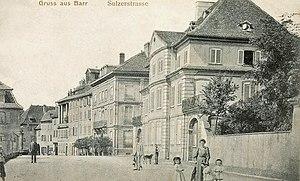
Carte postale Gruss aus Barr-Sulzerstrasse. Bibliothèque nationale et universitaire de Strasbourg
Le musée de la Folie Marco est un musée municipal d'arts décoratifs situé à Barr dans le département français du Bas-Rhin. Installé dans une demeure patricienne du XVIIIᵉ siècle, il abrite des collections de mobilier bourgeois alsacien du XVIIᵉ au XIXᵉ siècle. Achevé en 1763, l'édifice fait, partiellement, l'objet d'une inscription au titre des monuments historiques depuis 1935 et le musée, fondé en juin 1964, possède le label « musée de France ».